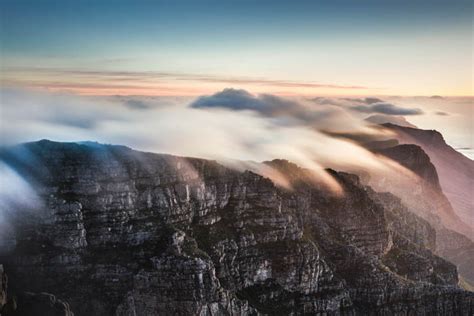
Weather: cloudy or overcast